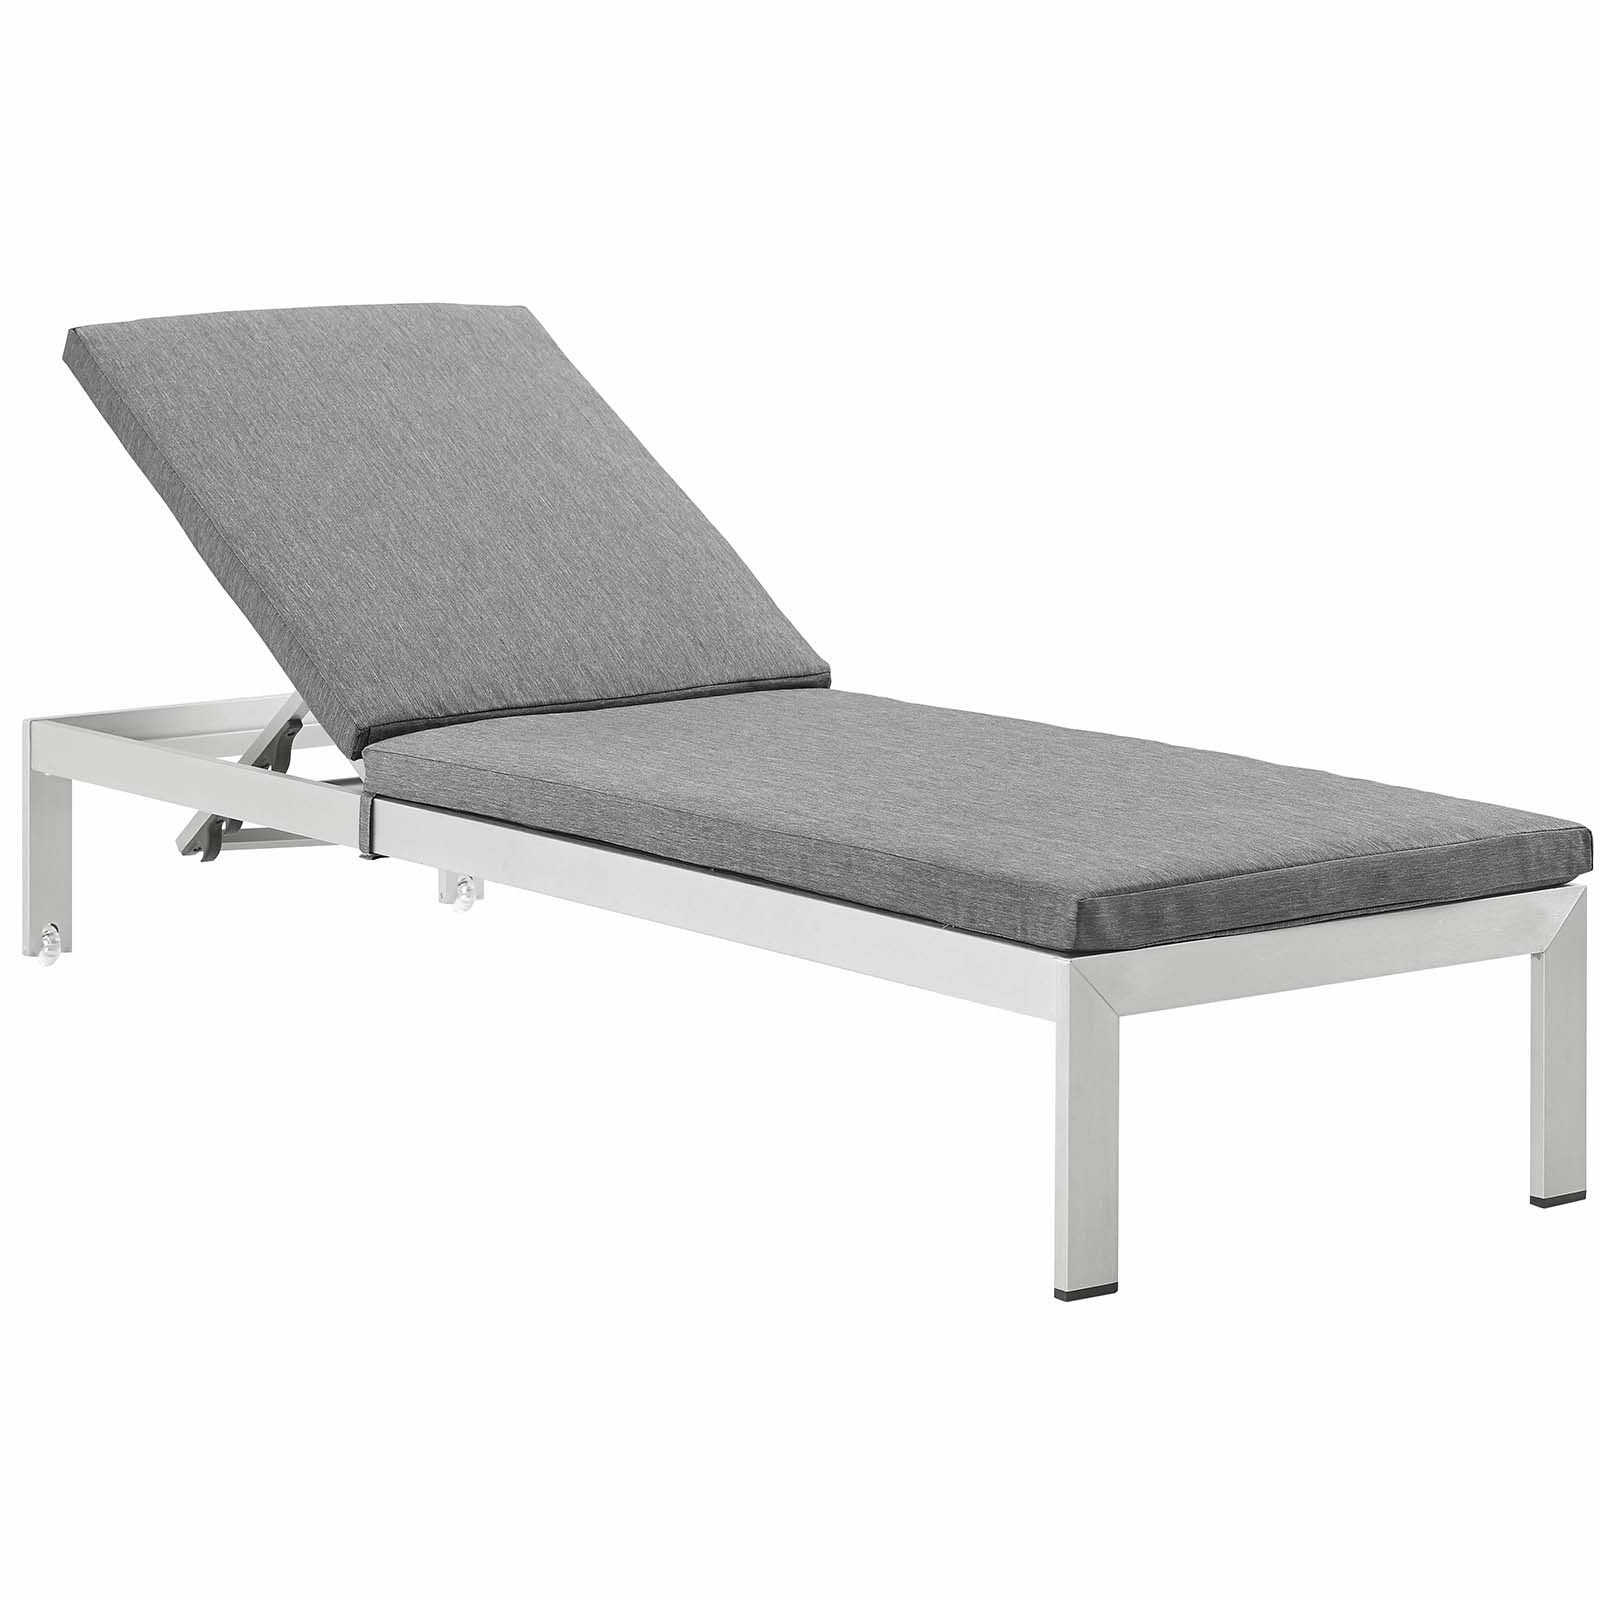
Shore Outdoor Patio Aluminum Chaise with Cushions
Maintain clean lines with the Shore Outdoor Patio Chaise Lounge Chair. Strong and durable, relax as you choose from four available recline positions while relaxing on machine washable all-weather cushions, or sunbathe while lying flush on Shore’s breathable Textilene® mesh. Made with an anodized brushed aluminum frame, Shore Patio Chaise Lounge is a breeze to assemble, comes with clear wheels for easy mobility on the top end, and non-marking black plastic foot caps under the bottom two support legs. Chic and minimalist, the Shore Outdoor Sun Lounger is a piece built to last with the comfort and versatility you’ve been looking for in an outdoor lounger. Recliner / Height Adjustable Breathable Textilene® Mesh Woven PVC Coated Polyester Anodized Aluminum Frame Dual Wheels At Top End Overall Product Dimensions: 76"L x 25"W x 12 - 19.5 - 26.5 - 32.5 - 36"H Color Finish: Silver Gray
Brand: Modway
Category: Furniture > Outdoor Furniture > Outdoor Seating